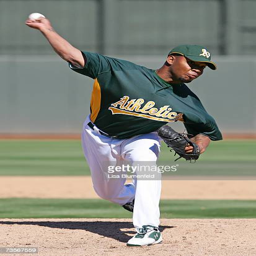
baseball player pitches against sports team